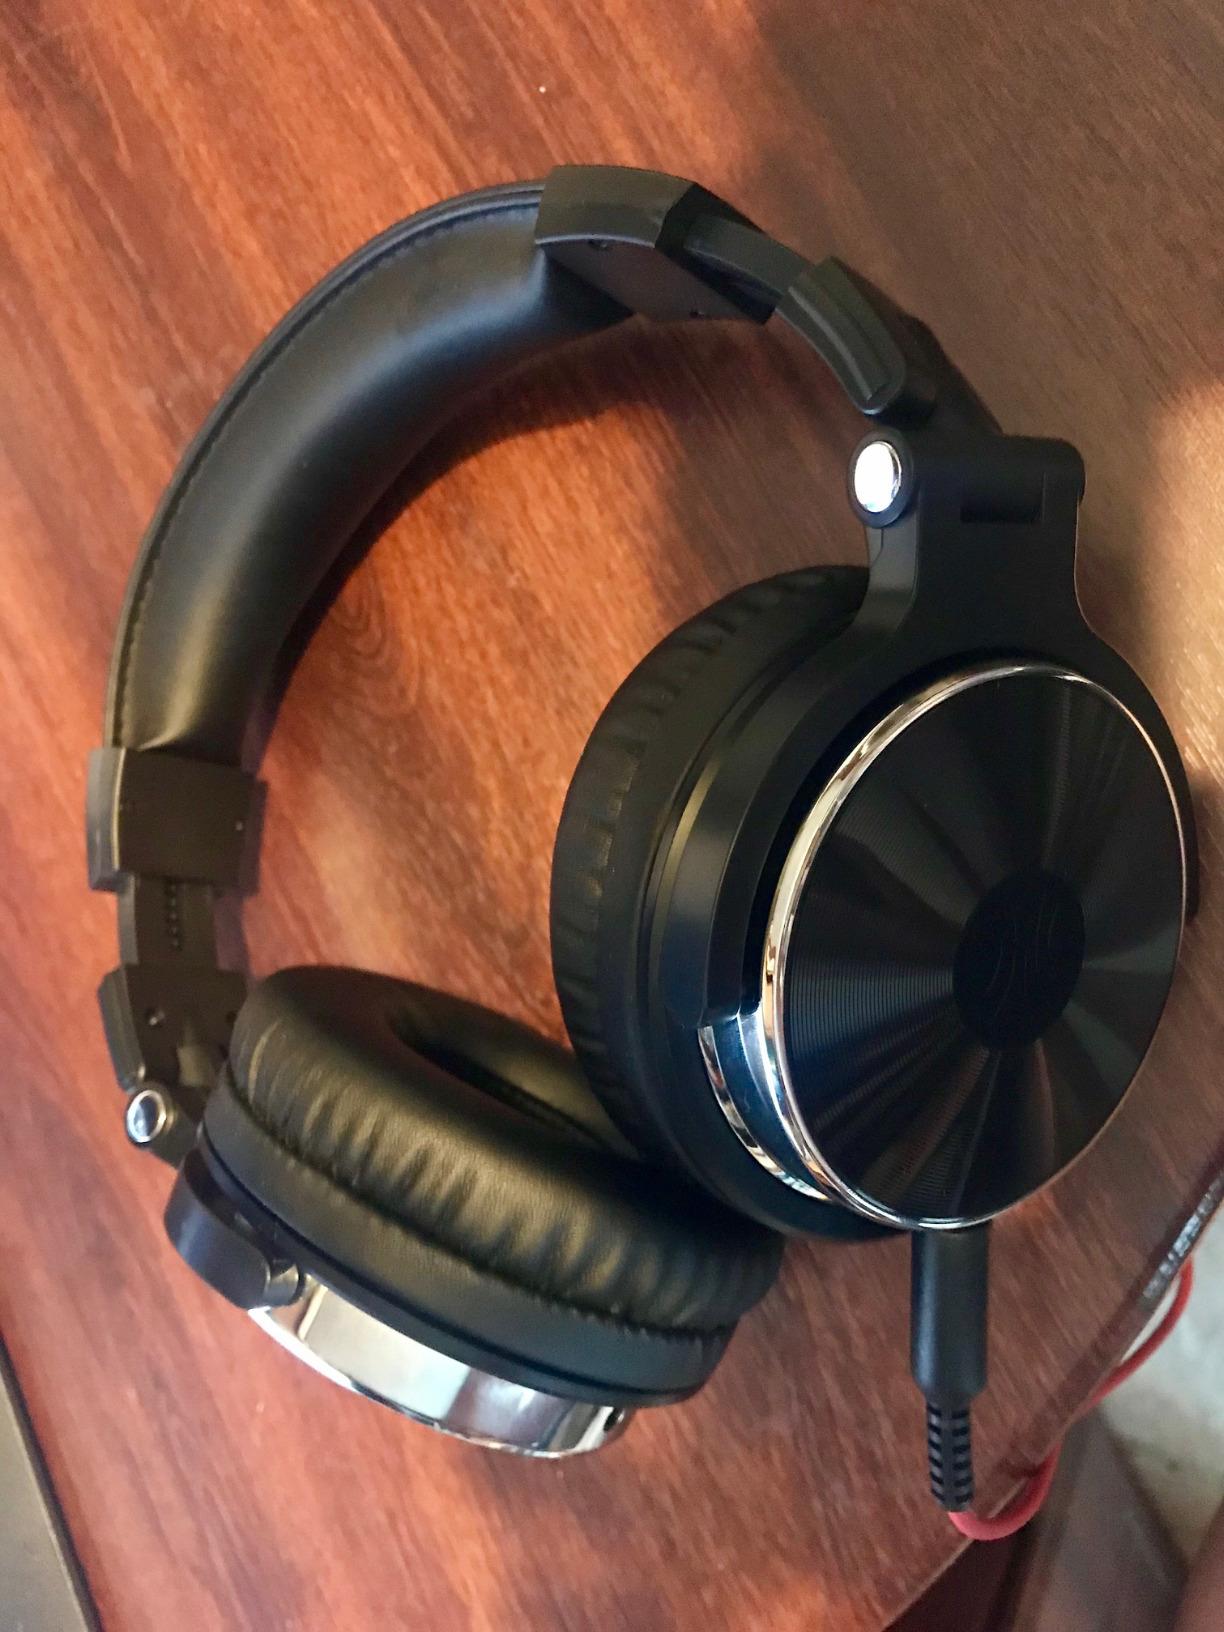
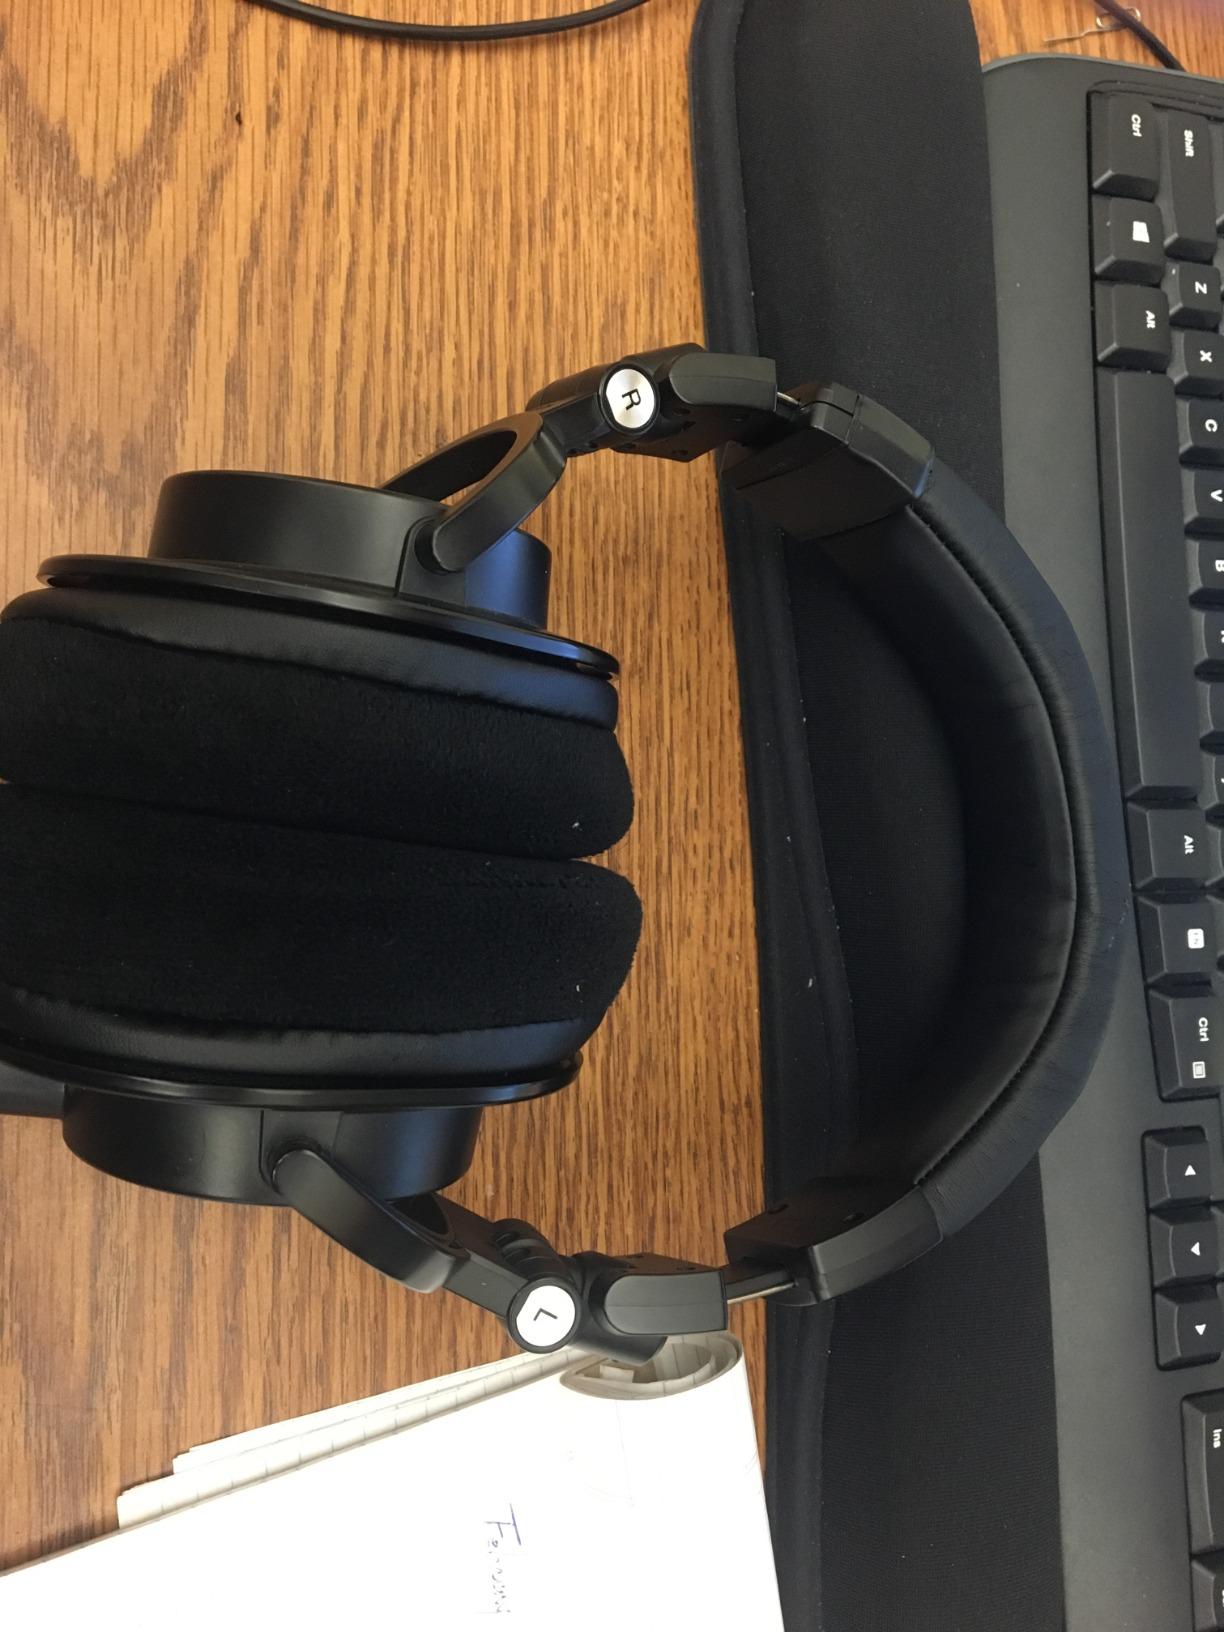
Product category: headphones
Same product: no